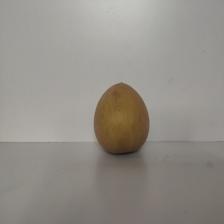
Size: Large